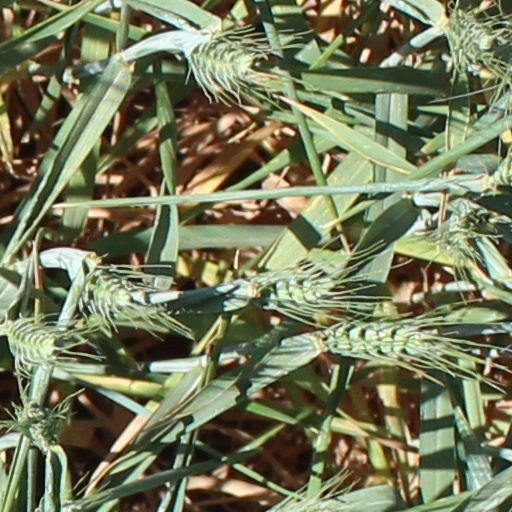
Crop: wheat